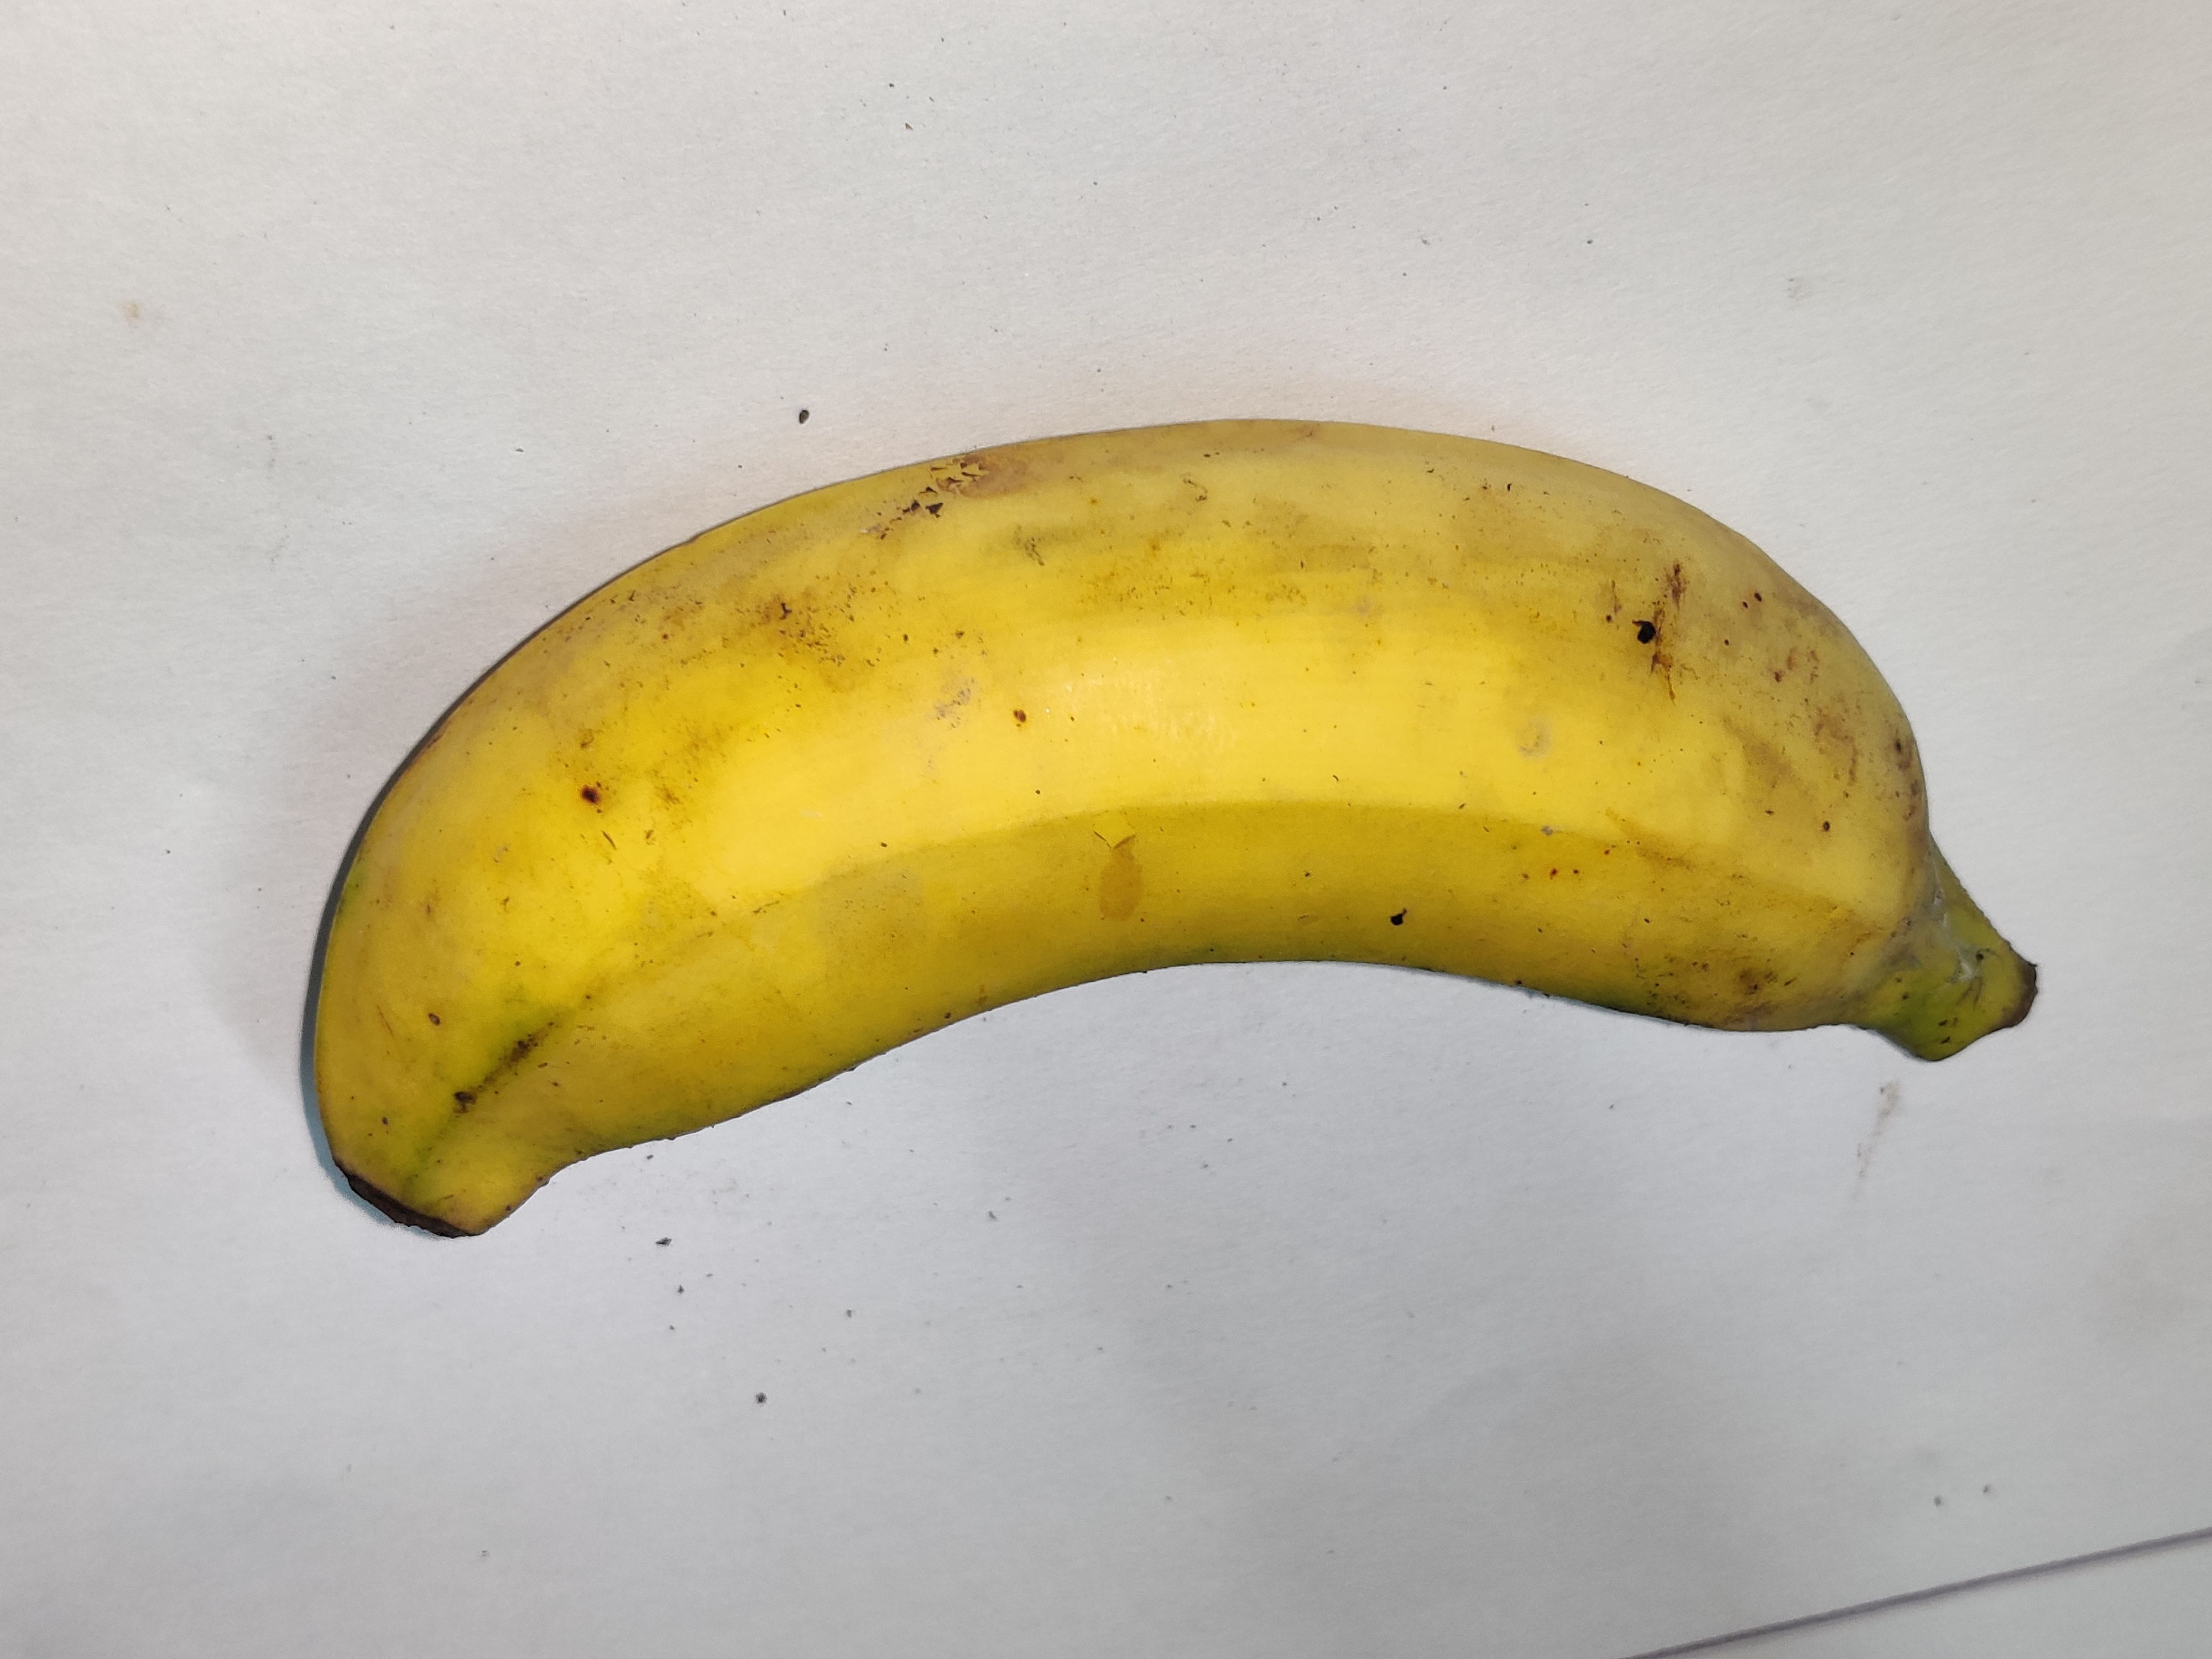
Fruit: banana
Grade: 1st-grade